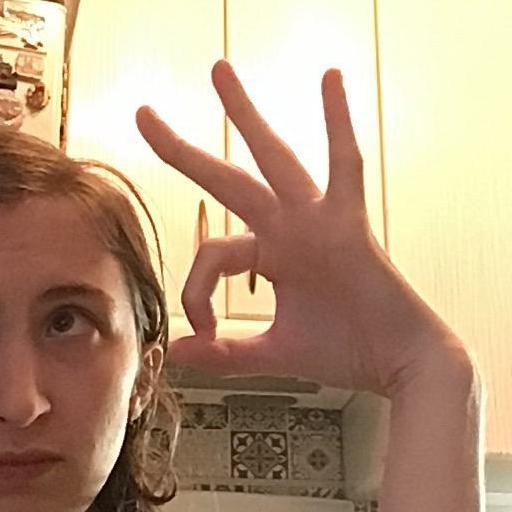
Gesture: ok